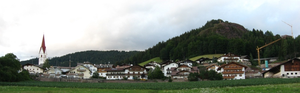
Verano est une commune italienne d'environ 1 000 habitants située dans la province autonome de Bolzano dans la région du Trentin-Haut-Adige dans le nord-est de l'Italie.